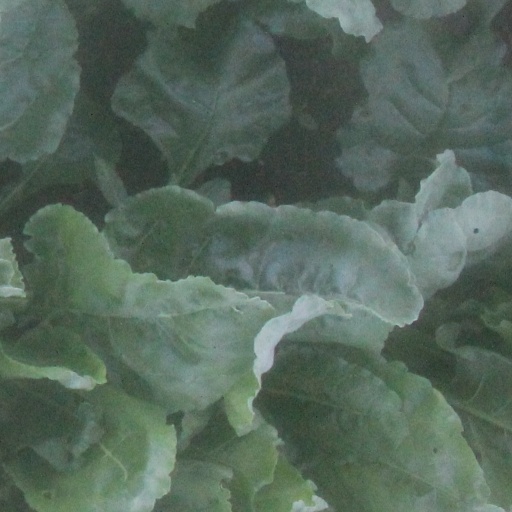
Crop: sugar beet